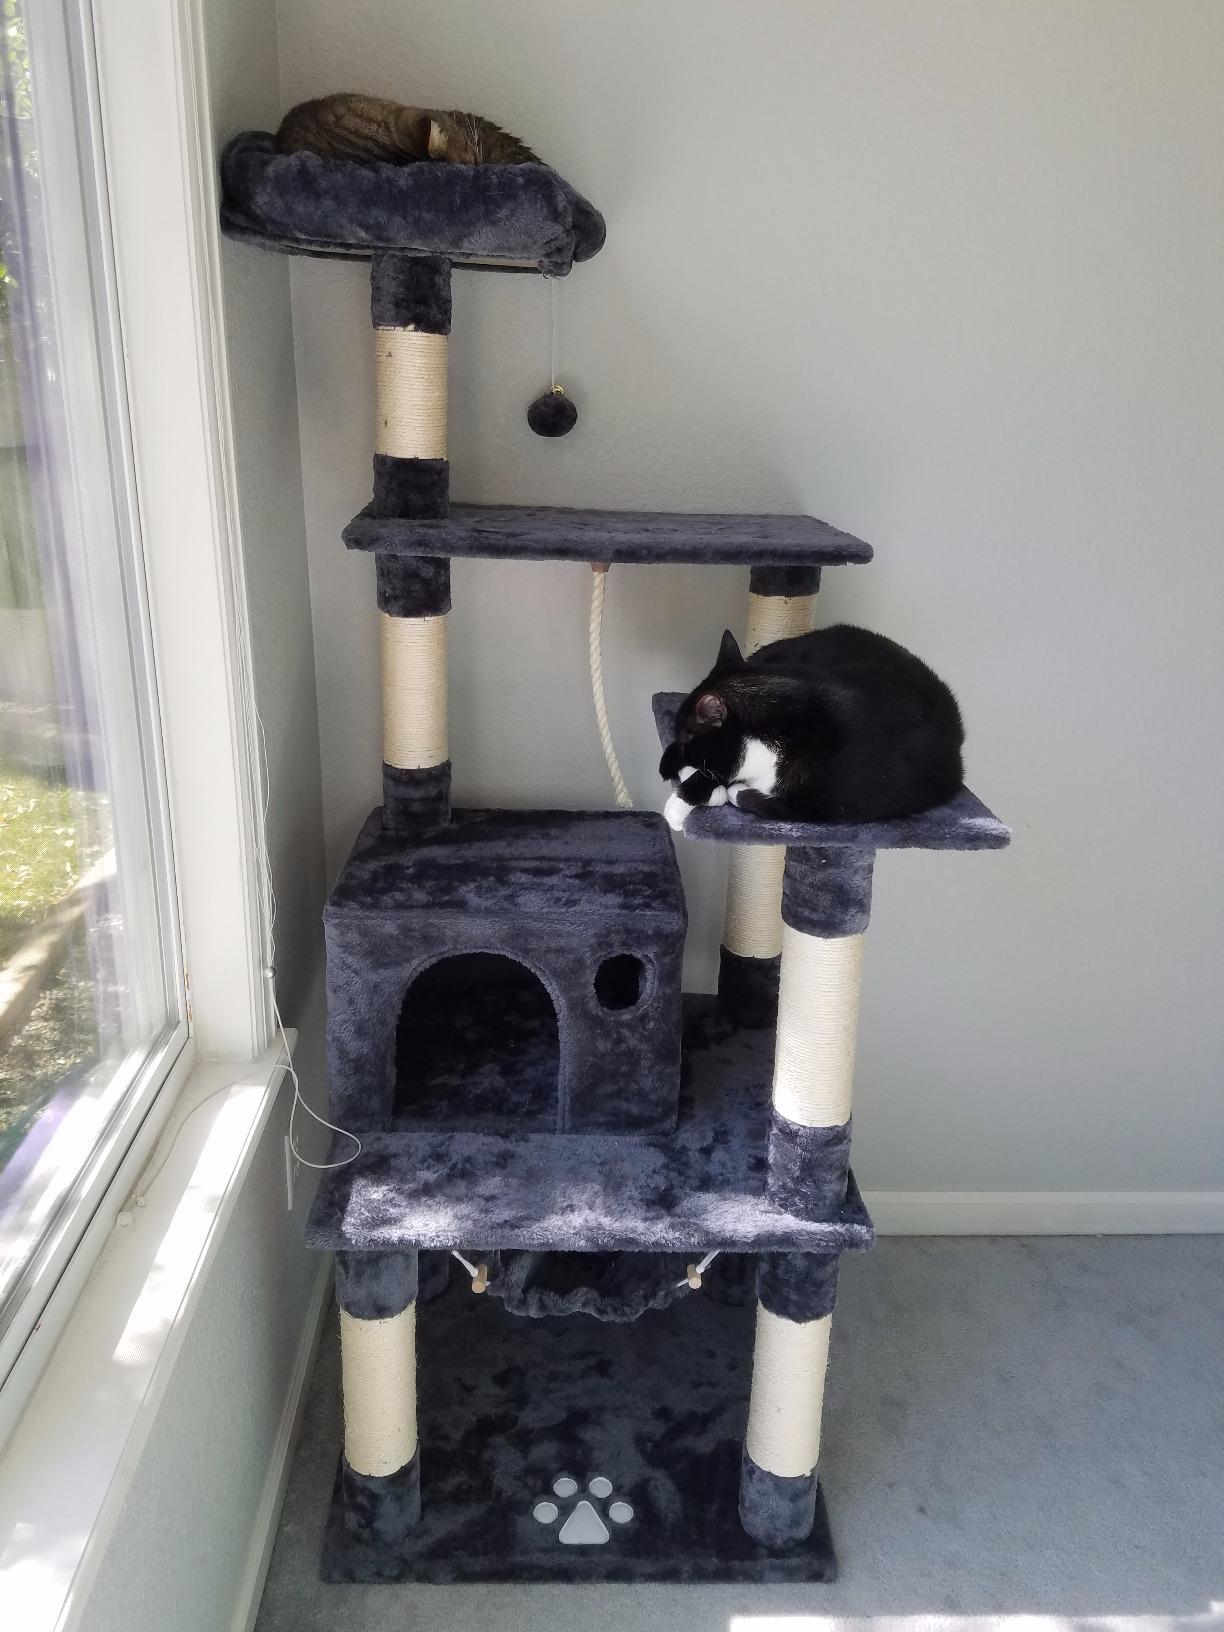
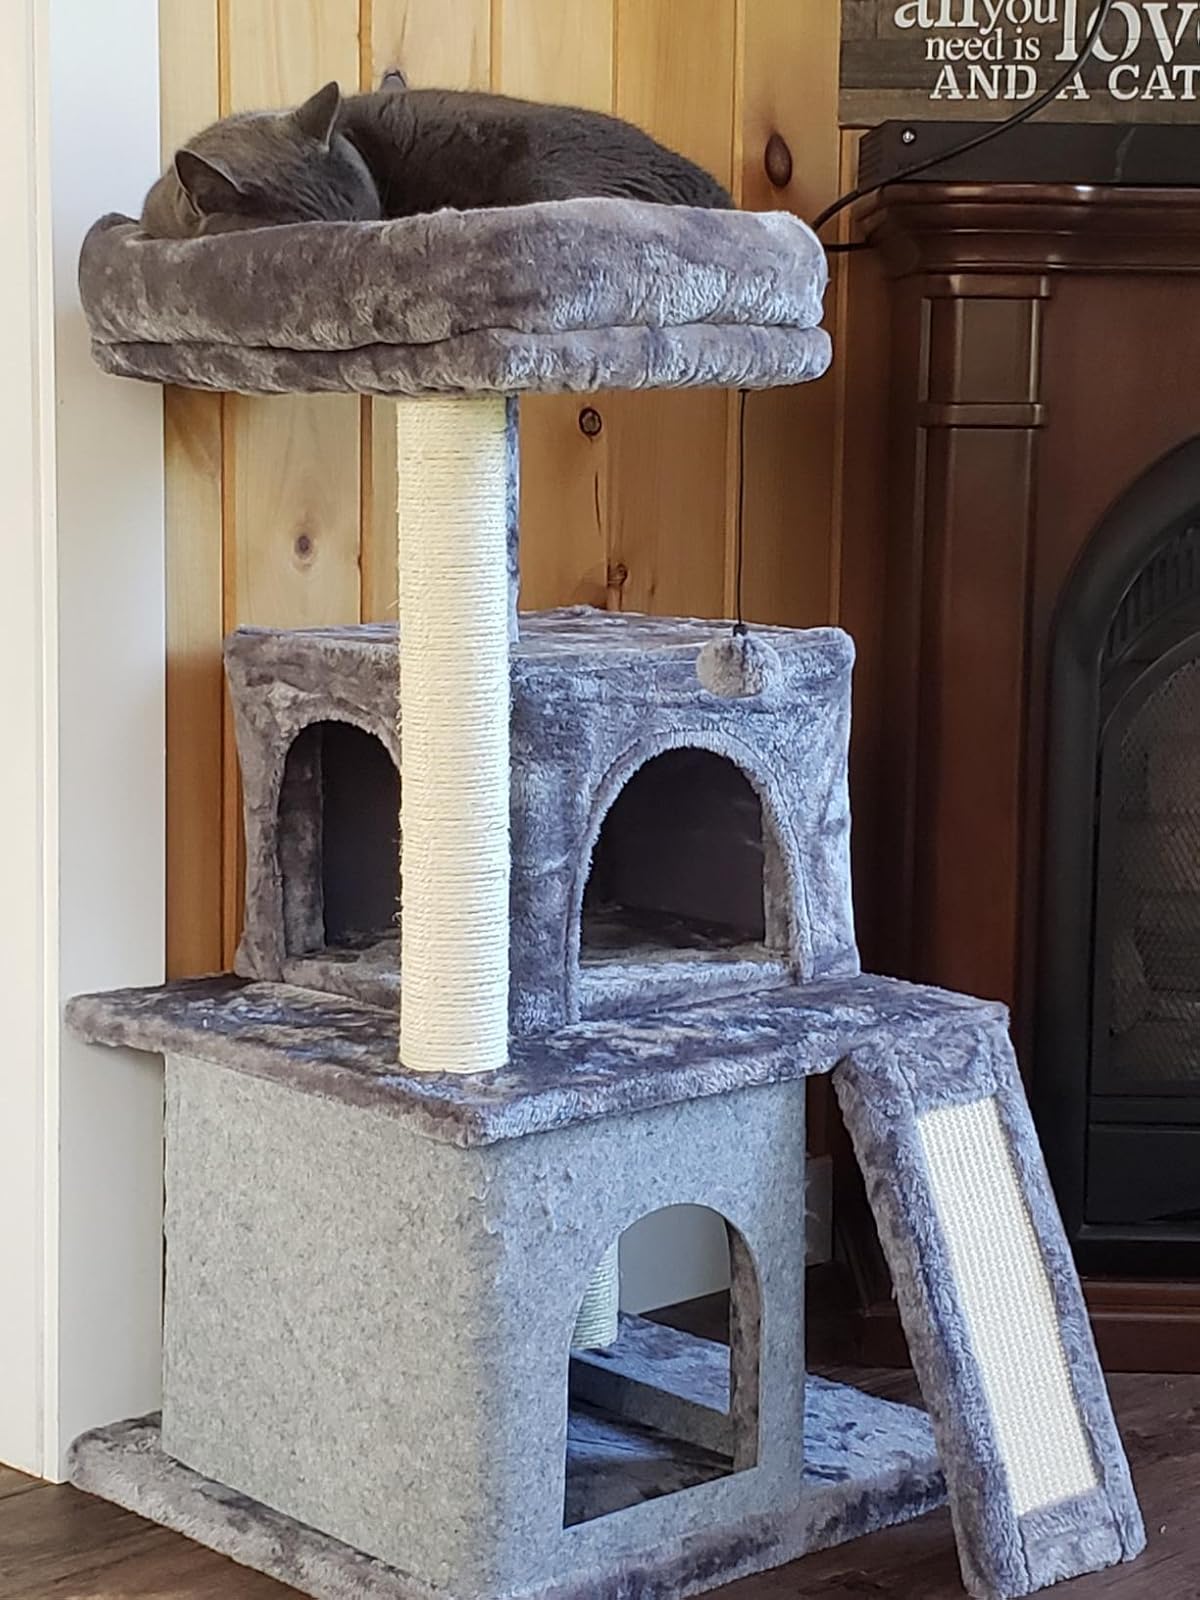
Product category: items_cat tree
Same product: no